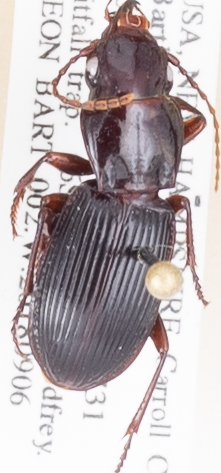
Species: Pterostichus rostratus
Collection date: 2018-09-06
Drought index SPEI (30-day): -0.692
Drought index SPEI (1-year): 0.158
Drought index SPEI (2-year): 0.47